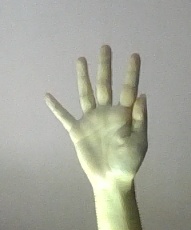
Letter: sheen